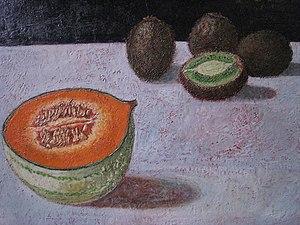
Huile sur toile
François Szulman, né le 5 juin 1931 à Paris XIXᵉ, est un peintre figuratif français.